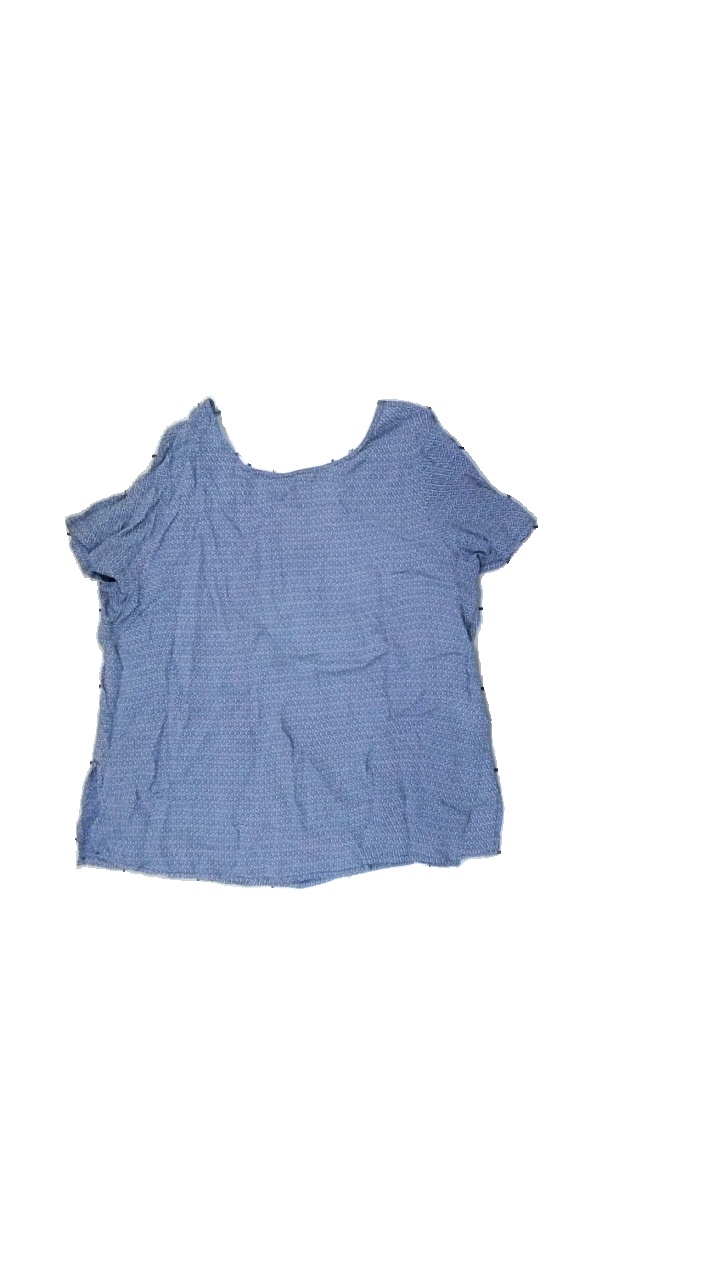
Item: Blouse (Ladies)
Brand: Missing
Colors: White, Blue
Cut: C-collar
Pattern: Other
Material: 100% Viscose
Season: All
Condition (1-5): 5
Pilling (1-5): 5
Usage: Reuse
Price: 50-100